Halfdan Petterøe

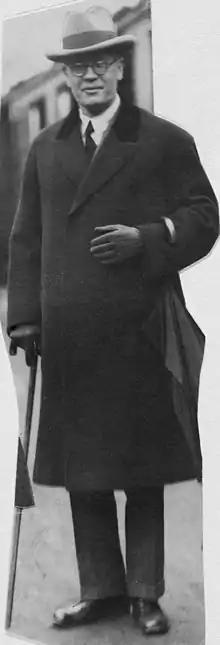
Halfdan in 1932

Halfdan Petterøe (22 February 1876 – 3 September 1939) was a Norwegian businessperson, founder of the tobacco brand Petterøes.